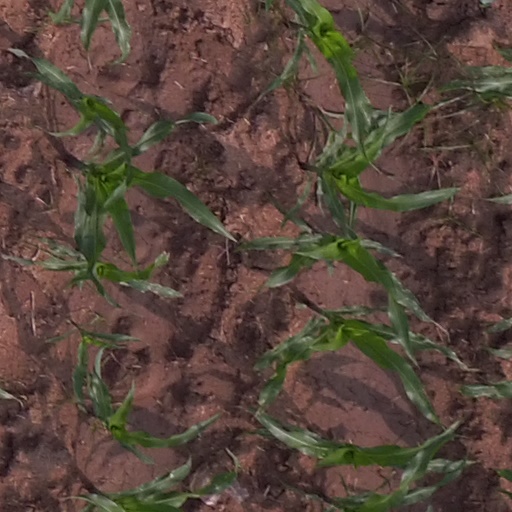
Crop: maize; corn